Hemicellulose

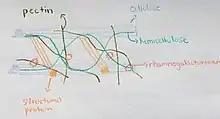
Hemicellulose contribution to structural support within plant cells

As a polysaccharide compound in plant cell walls similar to cellulose, hemicellulose helps cellulose in the strengthening of plant cell walls. Hemicellulose interacts with the cellulose by providing cross-linking of cellulose microfibrils: hemicellulose will search for voids in the cell wall during its formation and provide support around cellulose fibrils in order to equip the cell wall with the maximum possible strength it can provide. Hemicellulose dominates the middle lamella of the plant cell, unlike cellulose which is primarily found in the secondary layers. This allows for hemicellulose to provide middle-ground support for the cellulose on the outer layers of the plant cell. In few cell walls, hemicellulose will also interact with lignin to provide structural tissue support of more vascular plants.